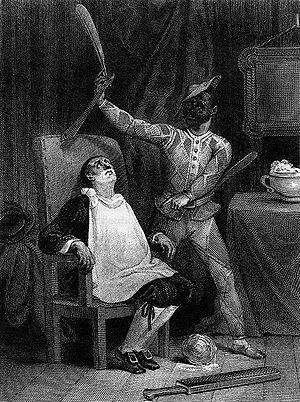
Le Barbier de Séville ou la Précaution inutile est une pièce de théâtre française en quatre actes de Beaumarchais, jouée pour la première fois le 23 février 1775. C'est la première partie d'une trilogie intitulée Le roman de la famille Almaviva. La comédie finale comportera quatre actes, dont une grande partie est destinée à la chanson.